The Emperor and the Golem

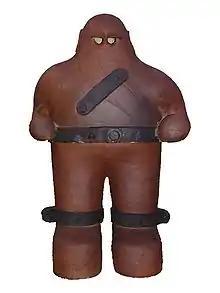
Model of the Golem from the film

Aging and eccentric Emperor Rudolf II, who is obsessed with finding the Golem, refuses to hear out ambassadors and falls into destructive fits. Later he welcomes Magister Edward Kelley at Prague Castle and shows him his alchemist laboratory. All the alchemists are either charlatans or fools. Rudolf wants alchemist Scotta to make him an elixir of youth and pressures him into performing a magic ritual at night. While performing the ritual, they accidentally stumble upon the Golem. However the Golem can't be awakened without a little ball called shem.